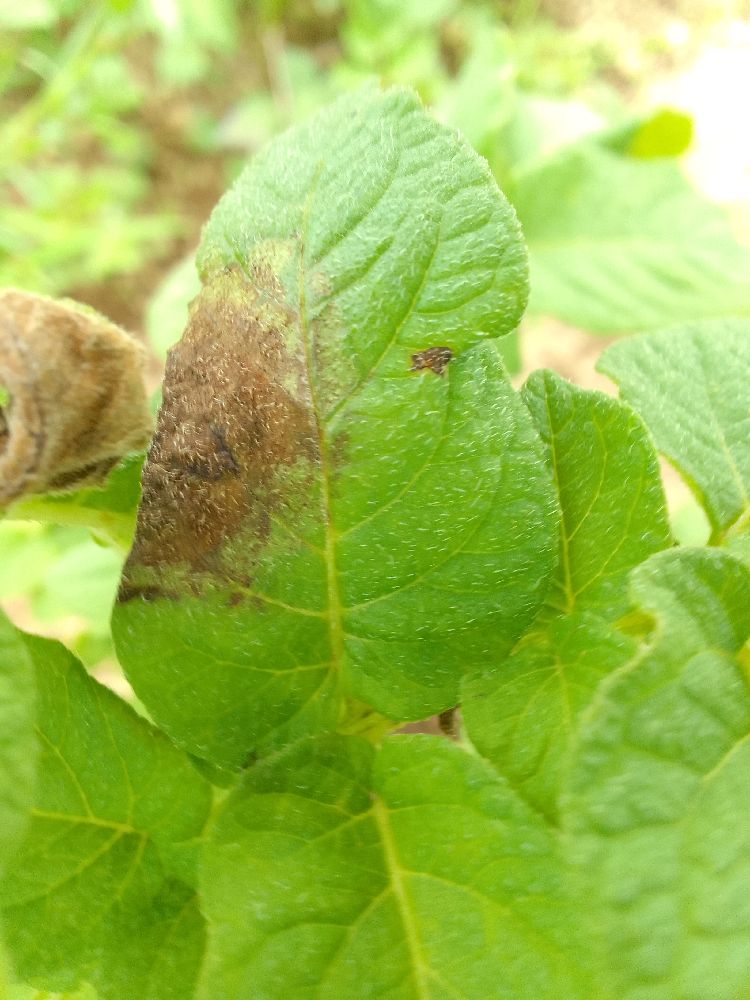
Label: Late blight